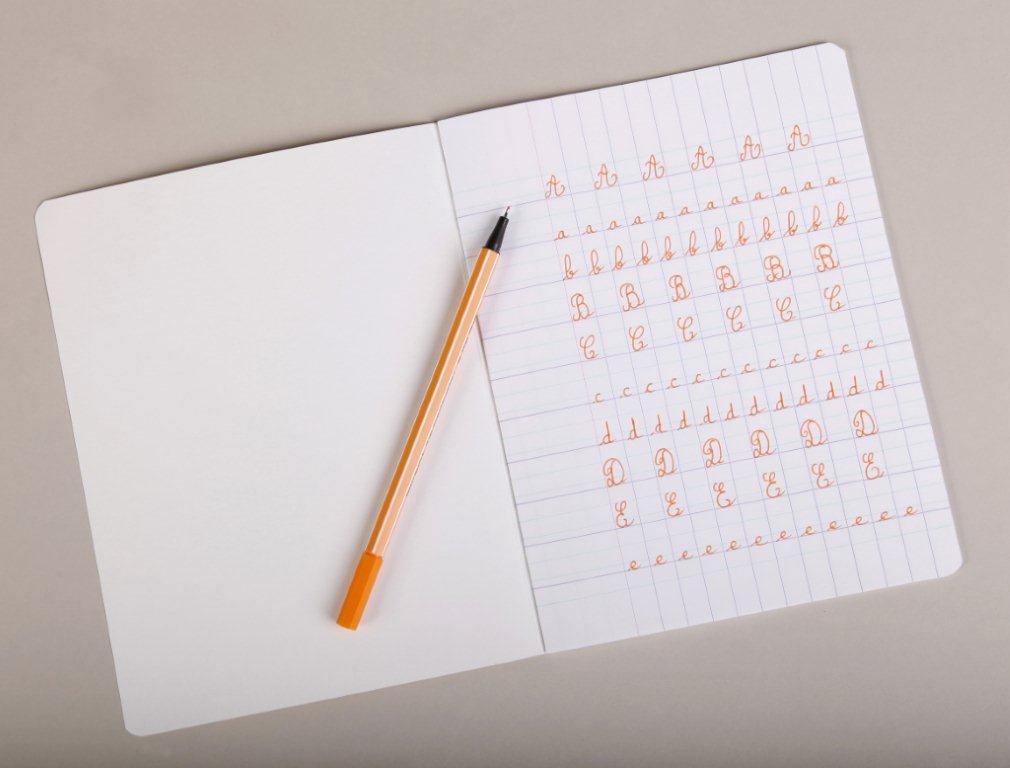
Lii ab nataal la. Nataal bi nag gis naa ci ab kayit ak benn bindukaay.
 Ci kaw kayit bi ñu bind si ay mbind.